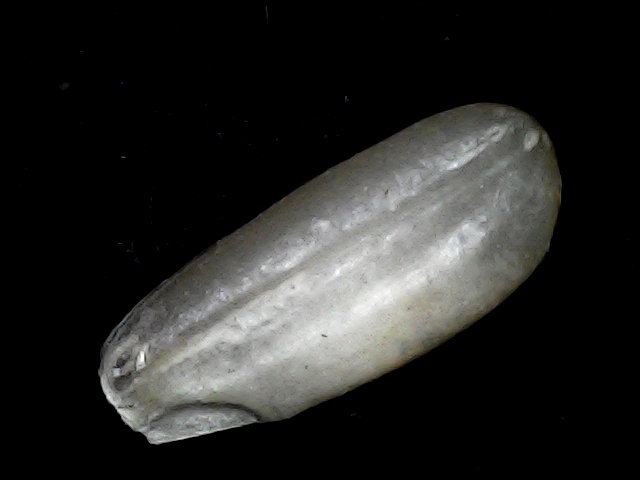
Rice variety: BD91